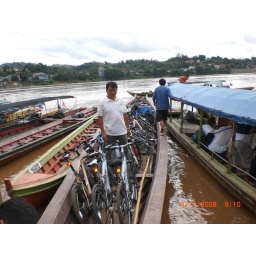
Preparing to cross the Mekong into Laos, bikes in one boat, bikers in the other